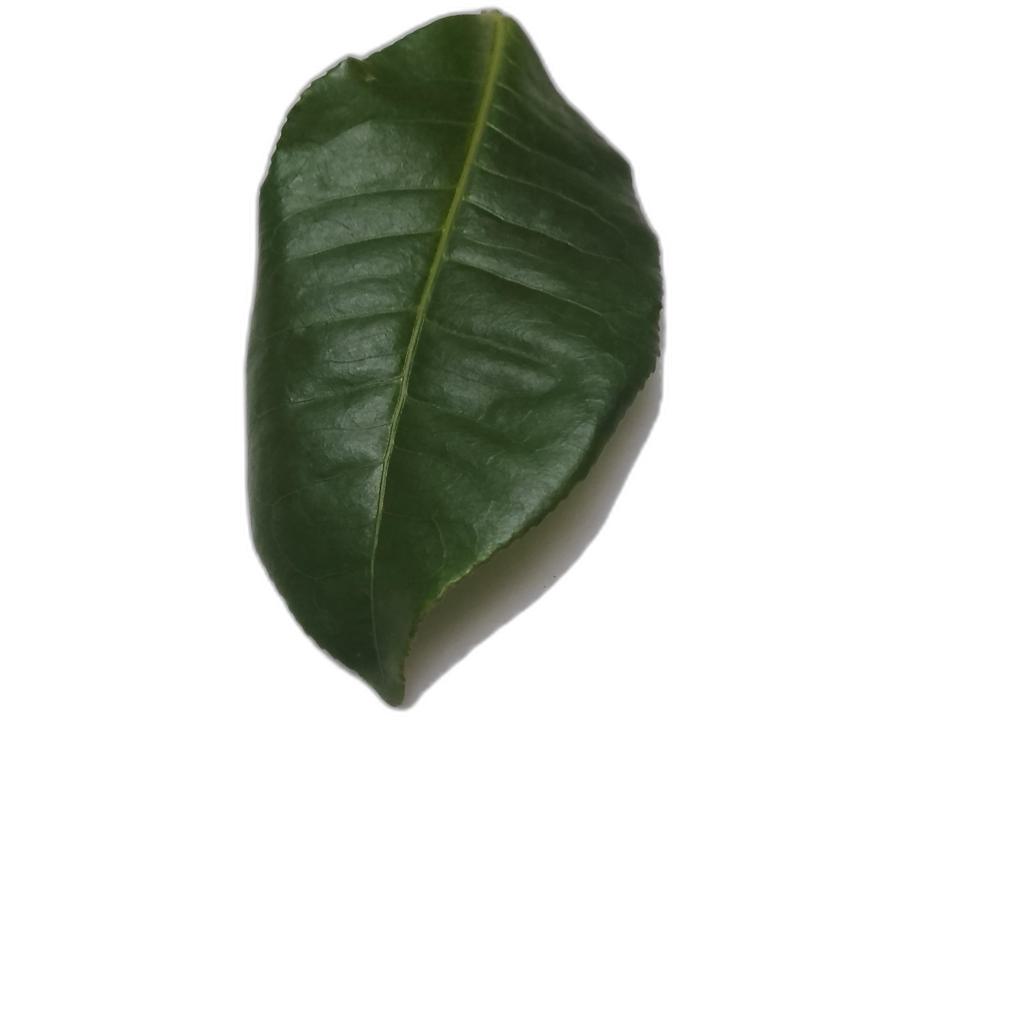
Label: Healthy